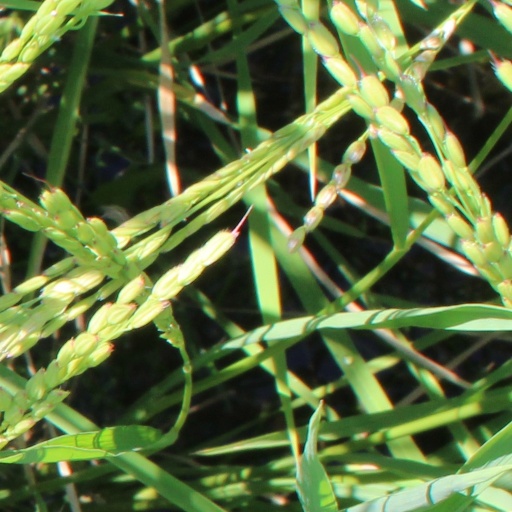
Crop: rice